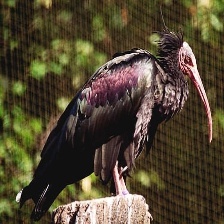
Species: BALD IBIS
Scientific name: GERONTICUS EREMITA